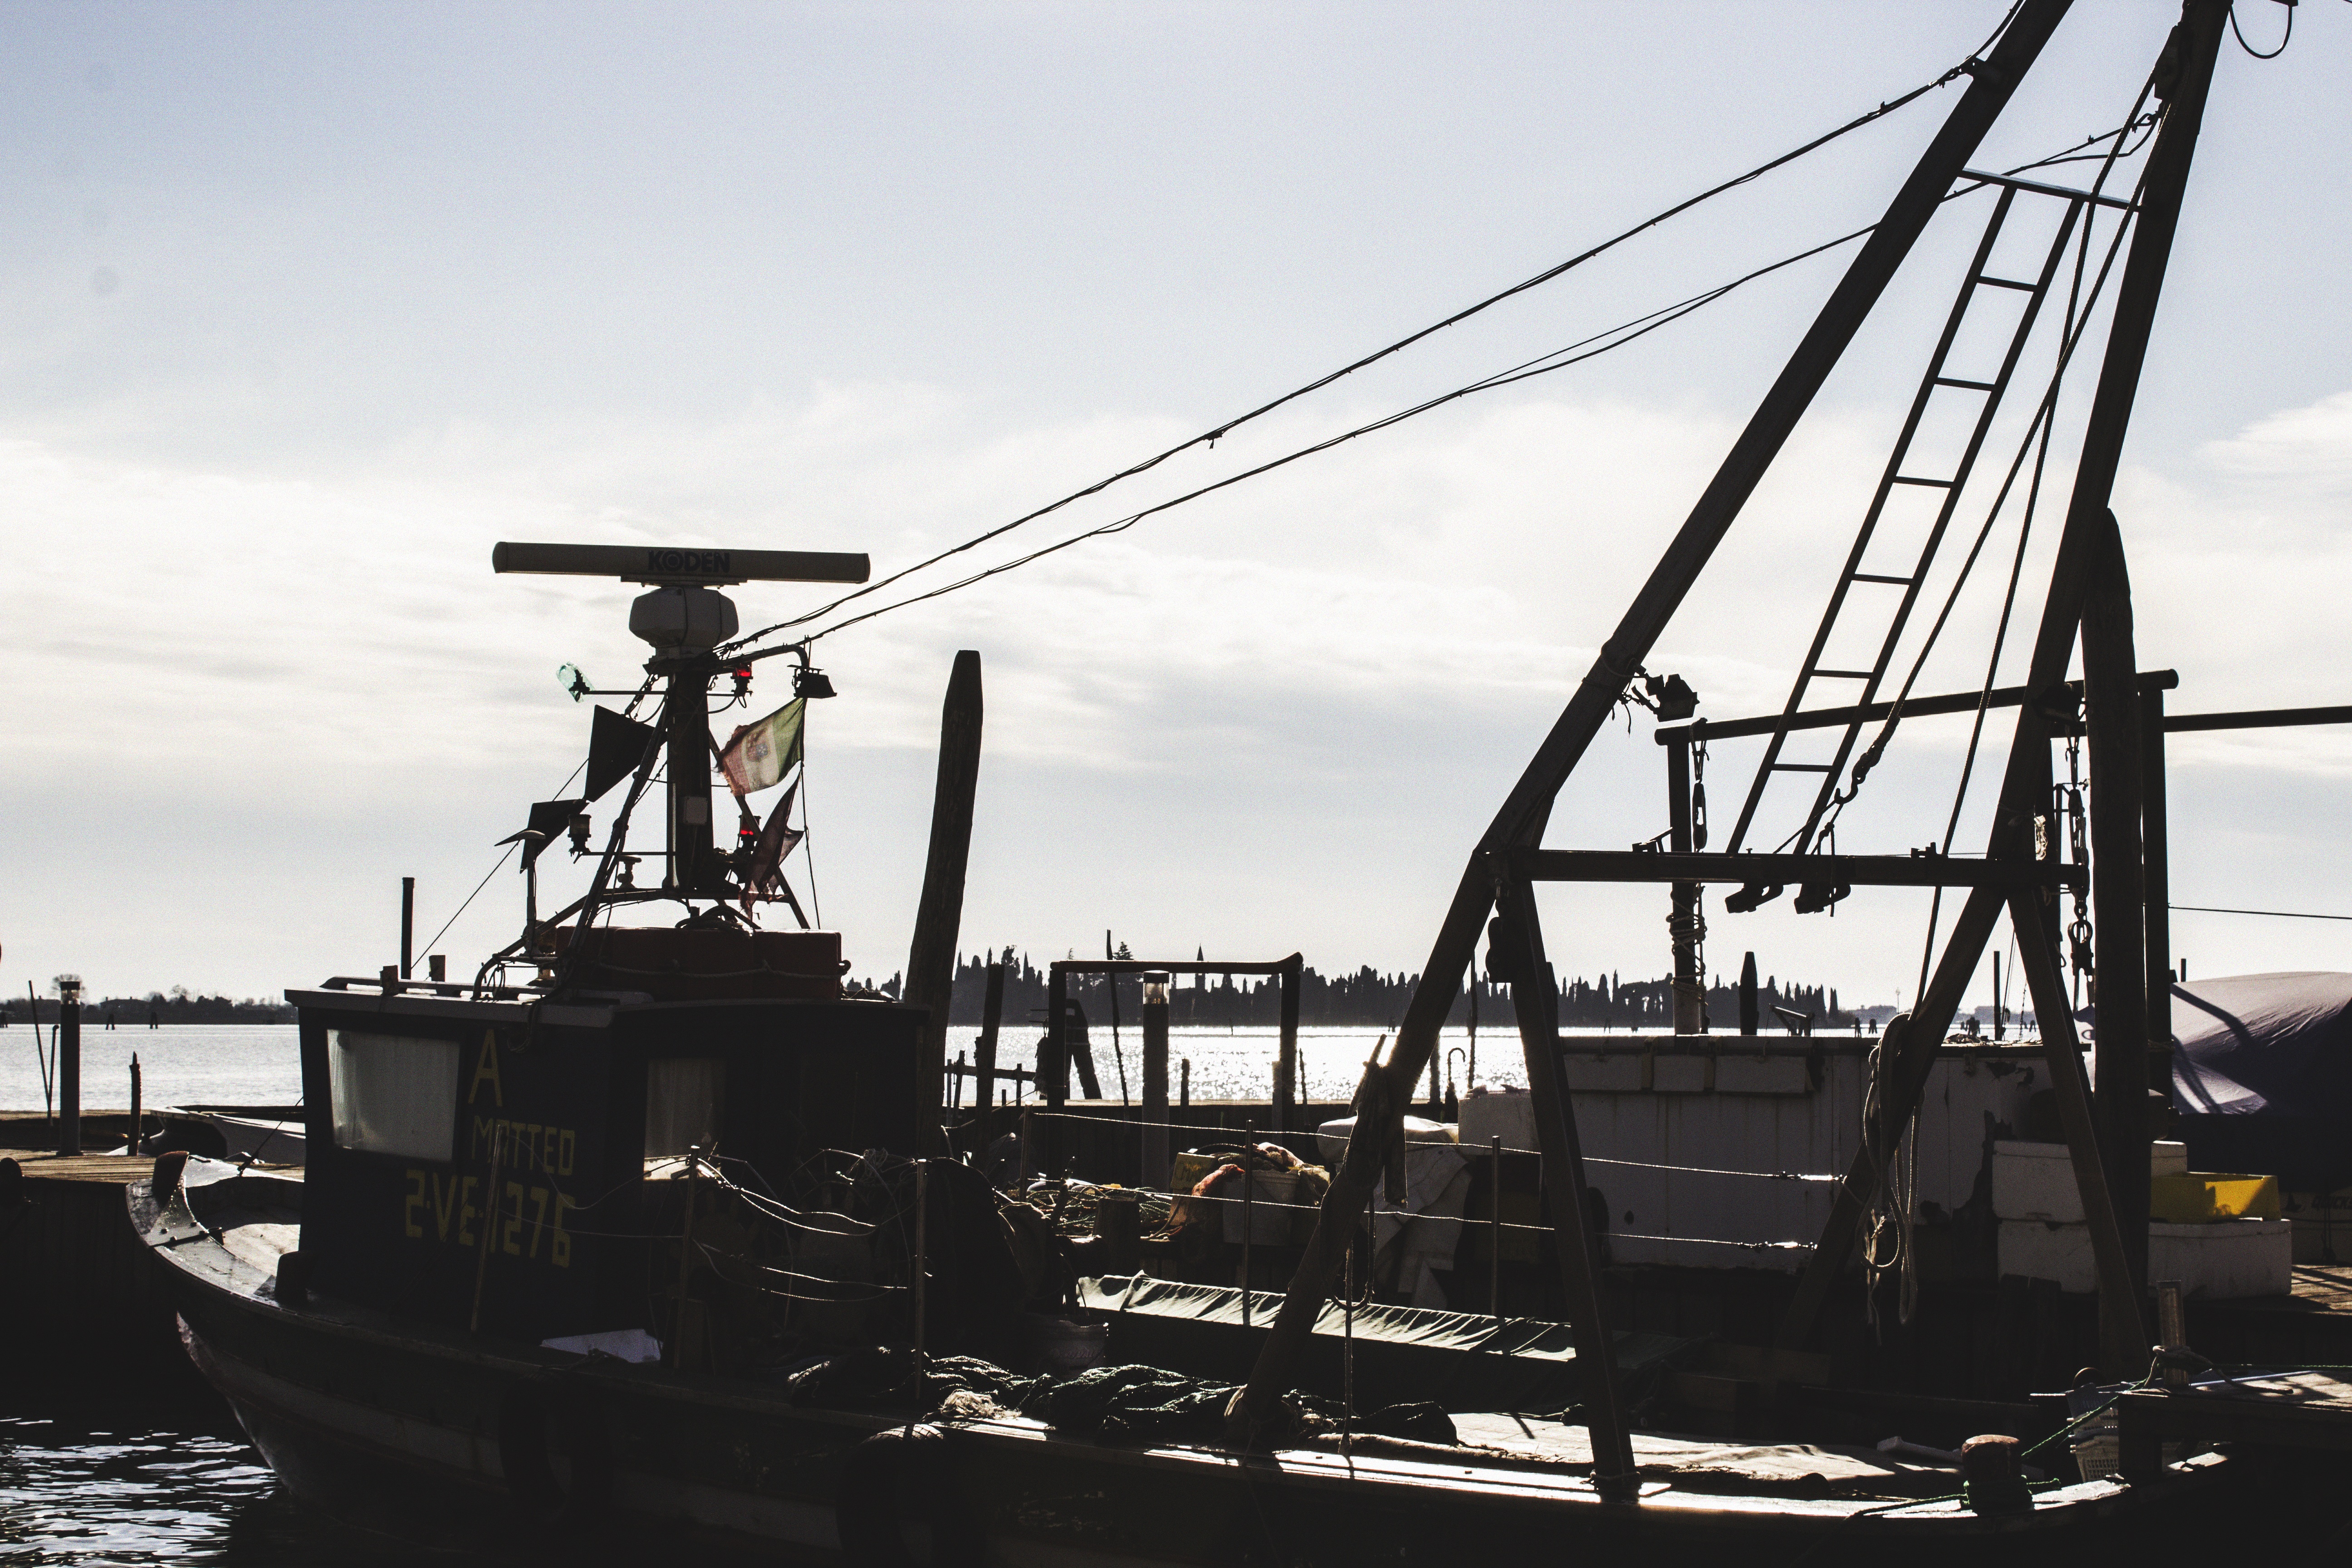
boat, ship, vehicle, mast, port, watercraft, fishing vessel, construction equipment